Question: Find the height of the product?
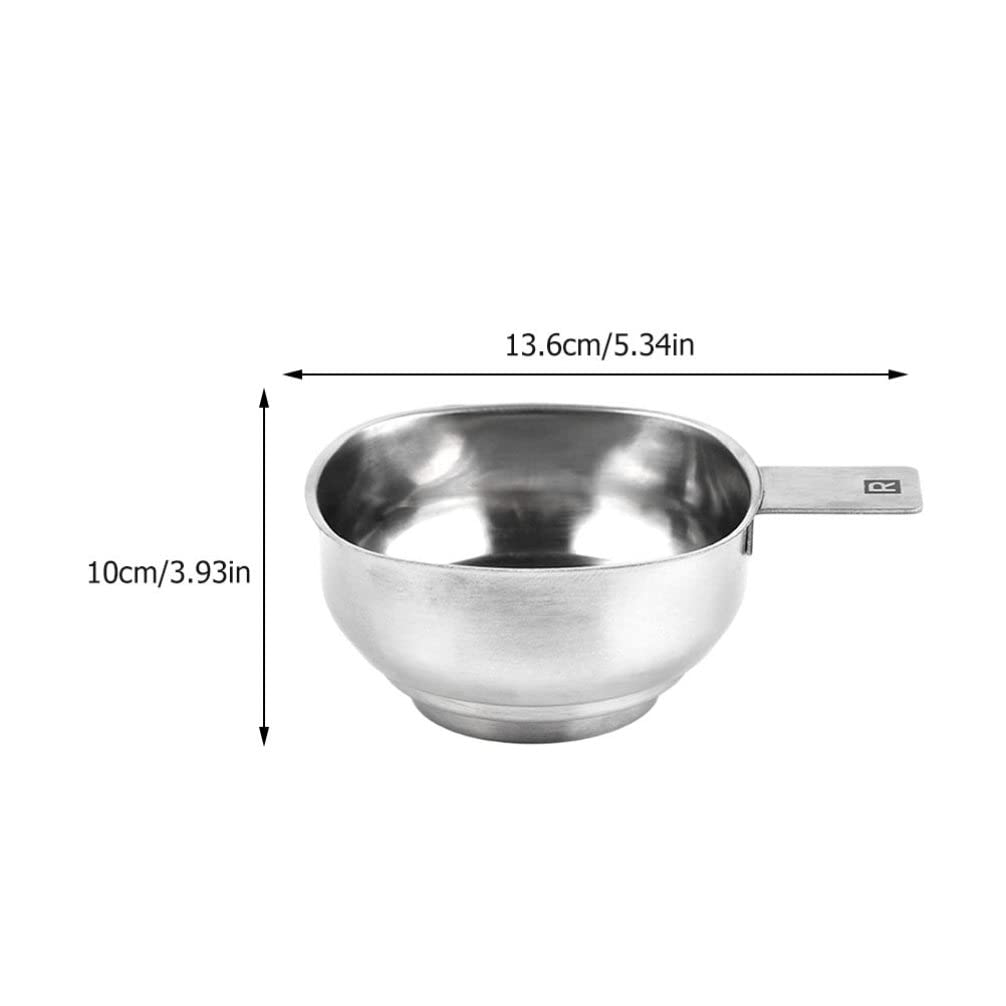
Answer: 10.0 centimetre